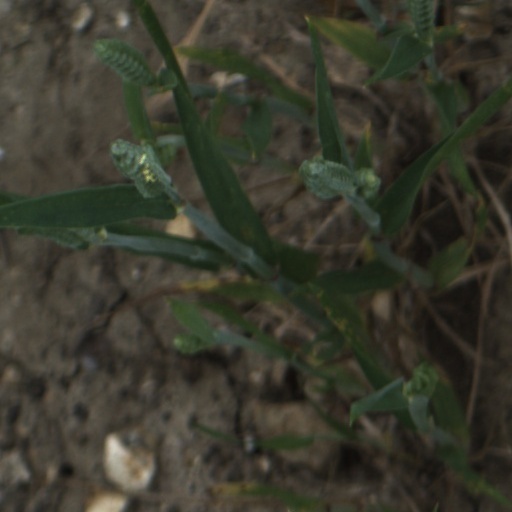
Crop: wheat